List of fictional astronauts (futuristic exploration of Moon)

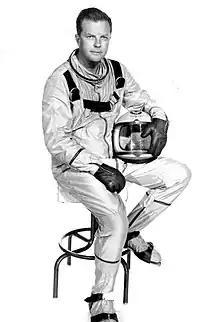
Actor William Lundigan as Col. Edward McCauley, "Men into Space" (TV series)

The following is a list of fictional astronauts on moonbases and performing other feats of lunar exploration not yet achieved.